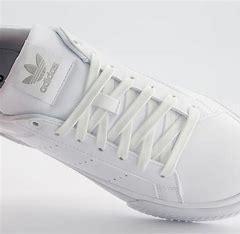
Brand: Adidas
Model: Court Tourino